Bhuleshwar Temple

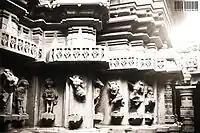
Carvings of the temple

The temple also has an idol of Ganesha in female attire. It is popular as Ganeshwari